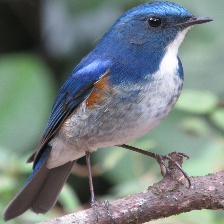
Species: HIMALAYAN BLUETAIL
Scientific name: TARSIGER RUFILATUS